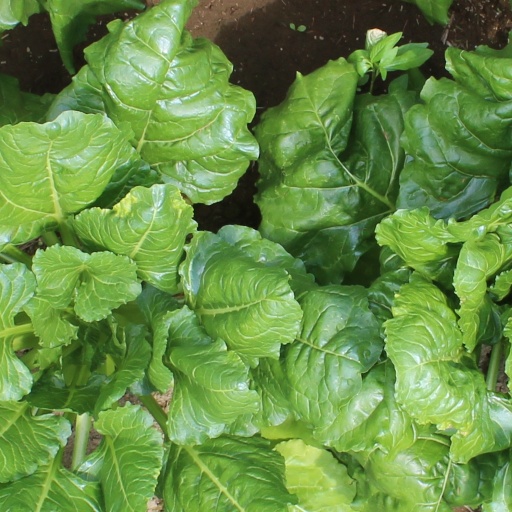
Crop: sugar beet